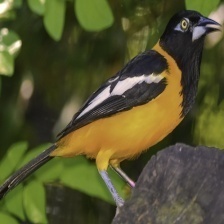
Species: VENEZUELIAN TROUPIAL
Scientific name: ICTERUS ICTERUS